La Mare de Déu de la Salut Festival

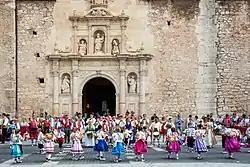
Dance of "Pastoretes" (young shepherds).

The festival contains three parades on September 7–8, involving music, dancing, and Muixerangas. The first, the "Procession of Promises", takes place on September 7, and includes children acting out religious dramas. The second, the "Parade of the Morning", takes place the next day and includes representations of King James I of Aragon and his wife. The final parade, the "Volta General", contains depictions of biblical characters.